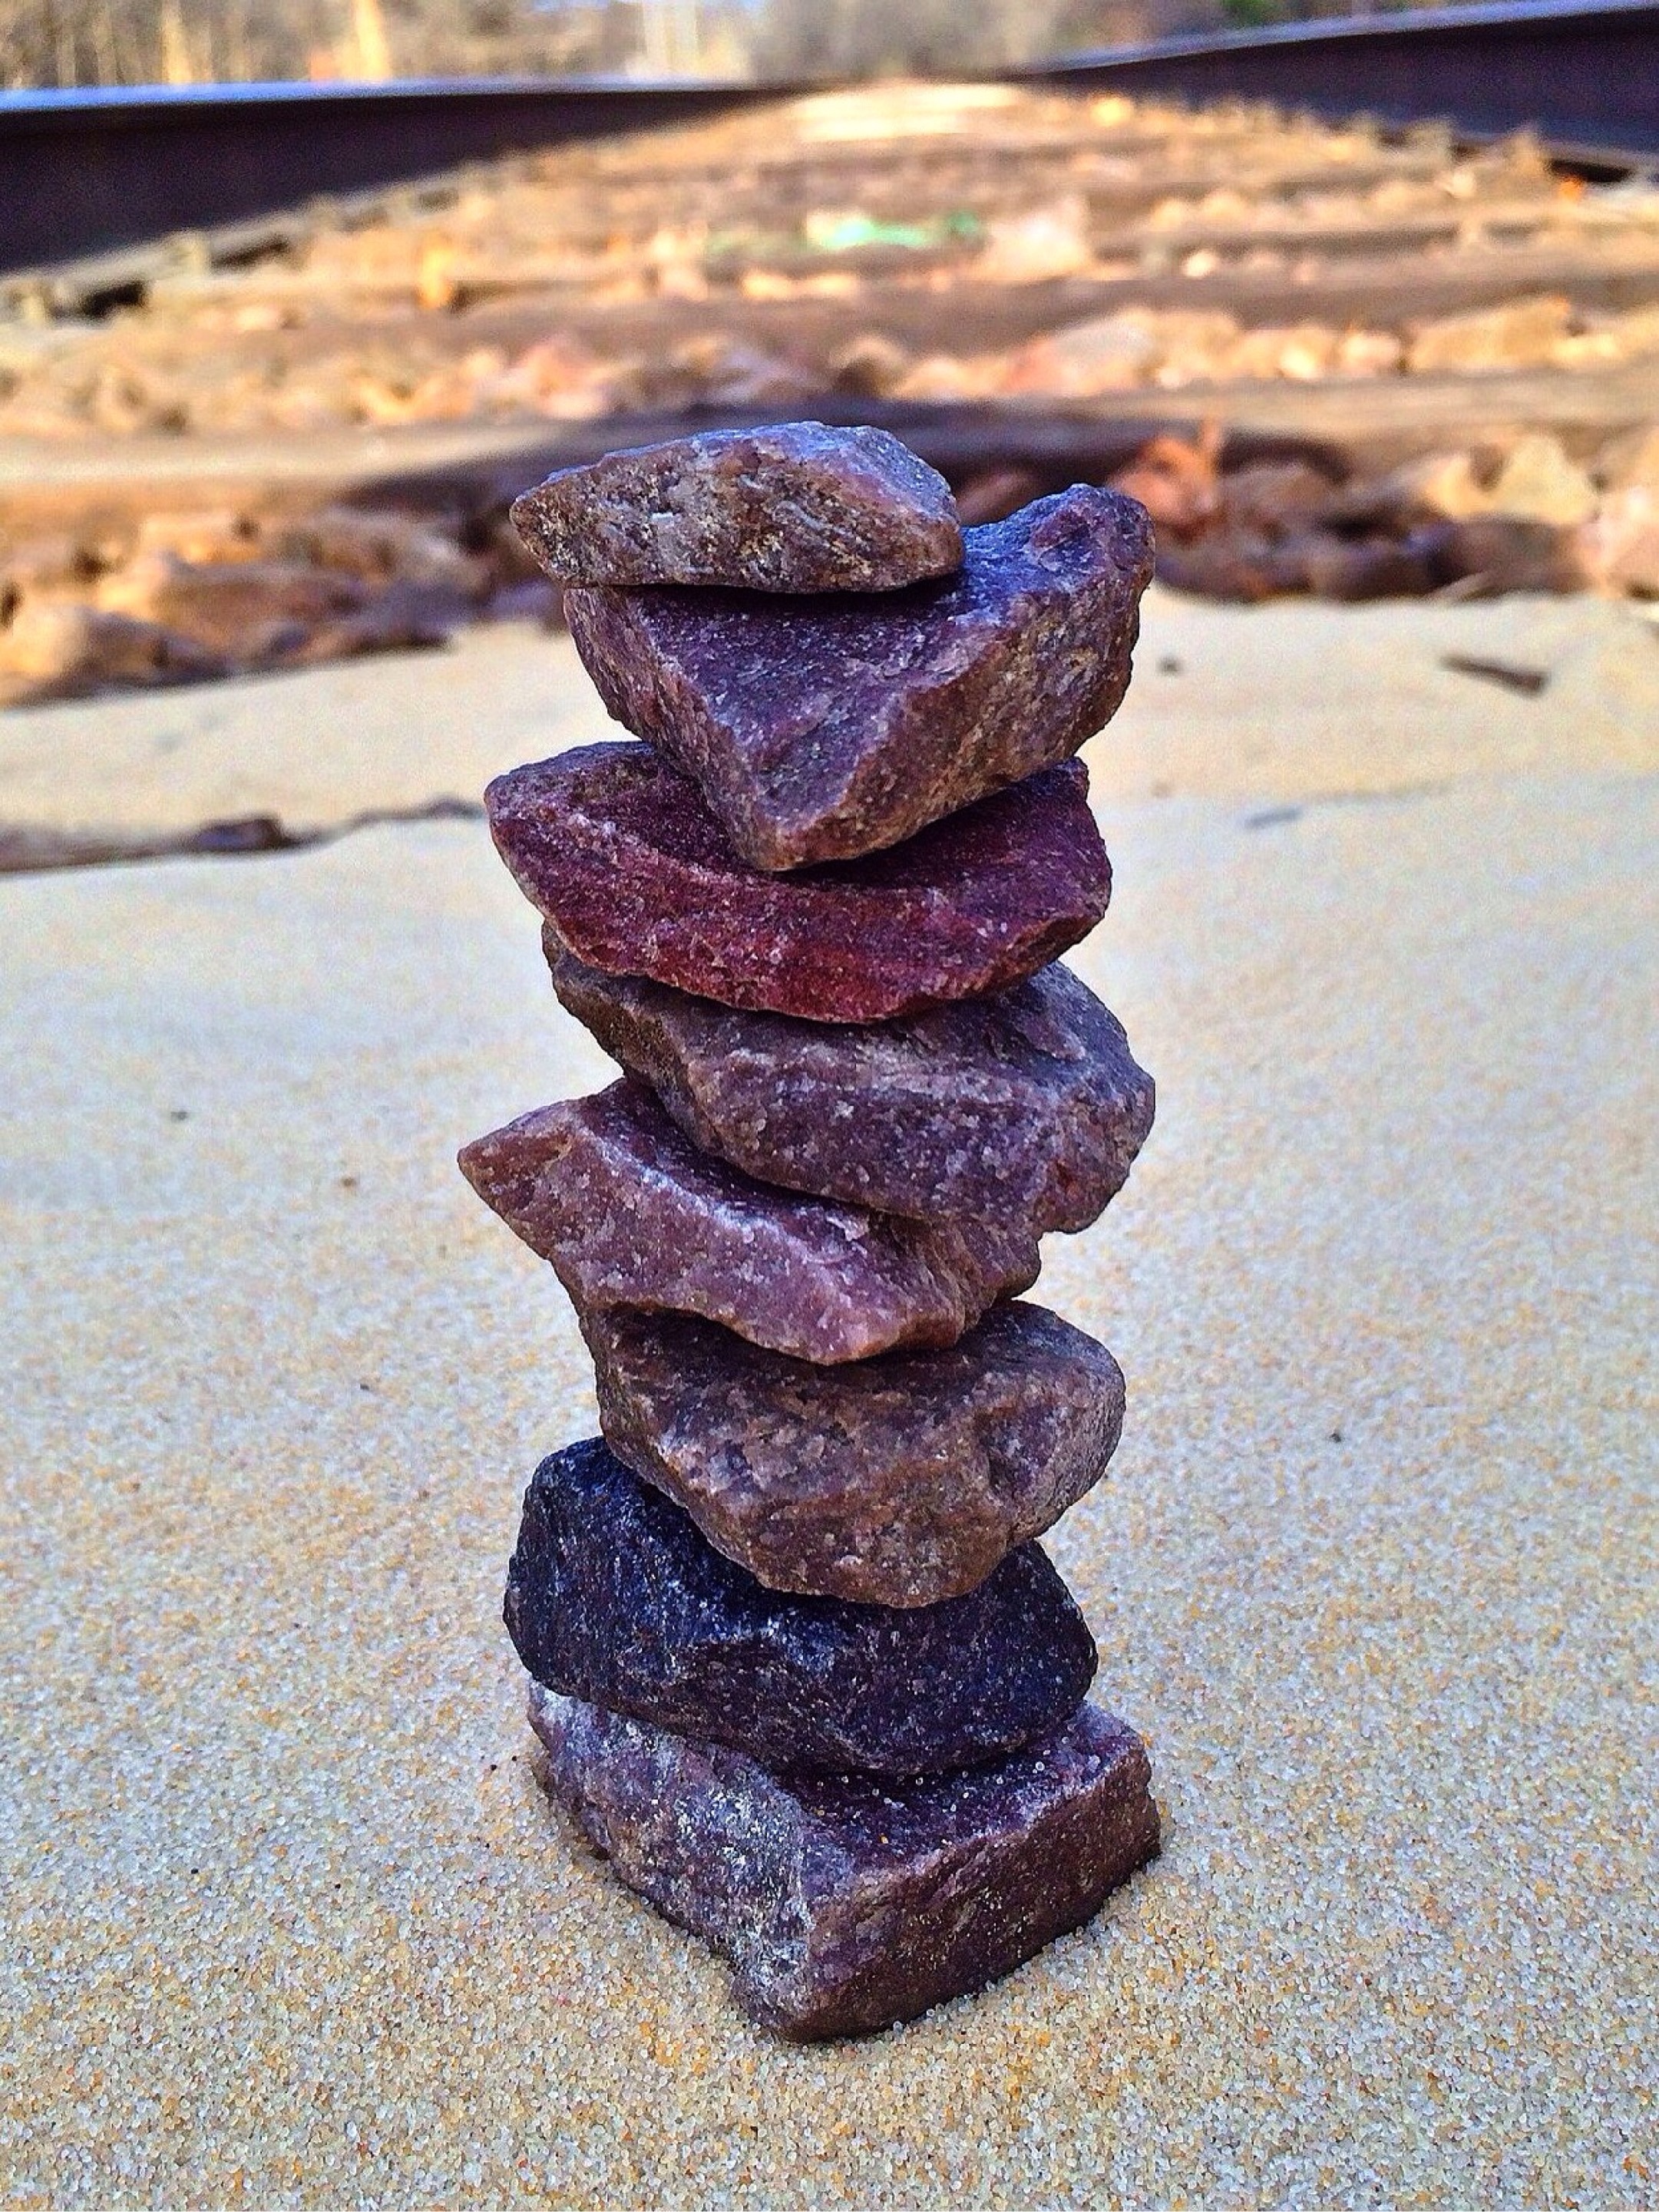
sand, rock, wood, balance, stack, material, sculpture, stones, art, relaxation, stacked